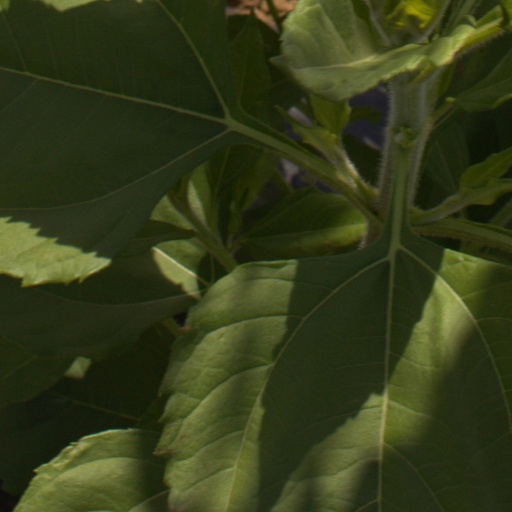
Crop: Jerusalem artichoke